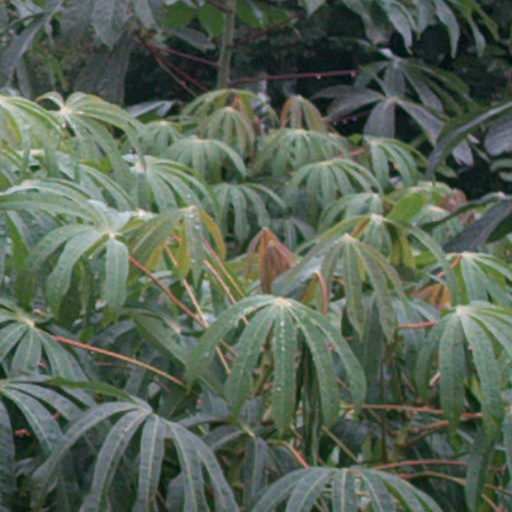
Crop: cassava